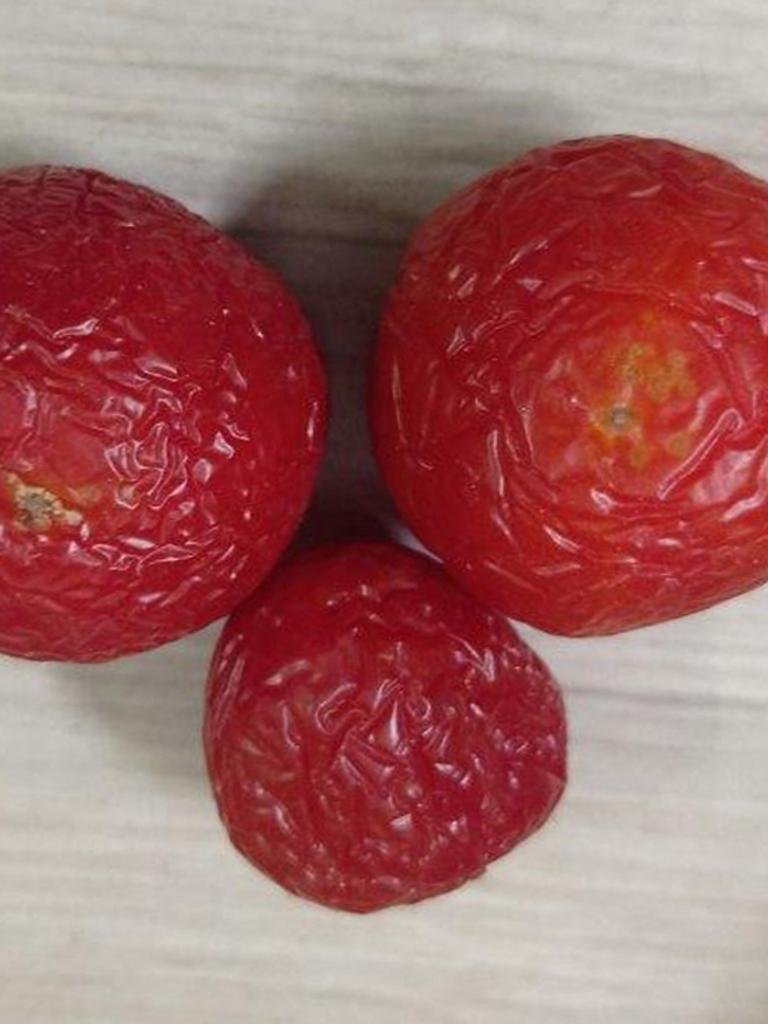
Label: Rotten